Question: Please indicate a possible affordance area of carry_surfboard that can be used for holding
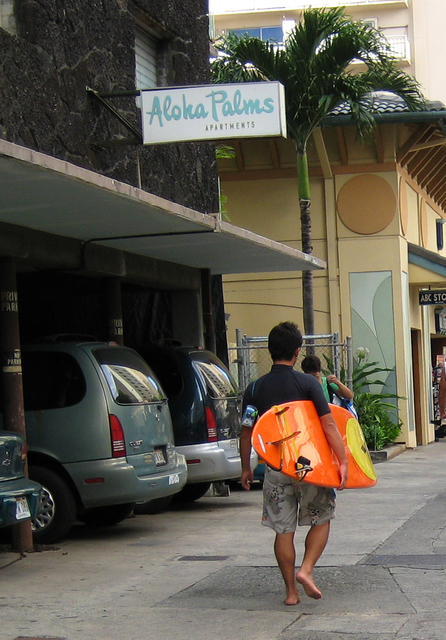
Answer: [254.88, 404.211, 375.18, 483.609]